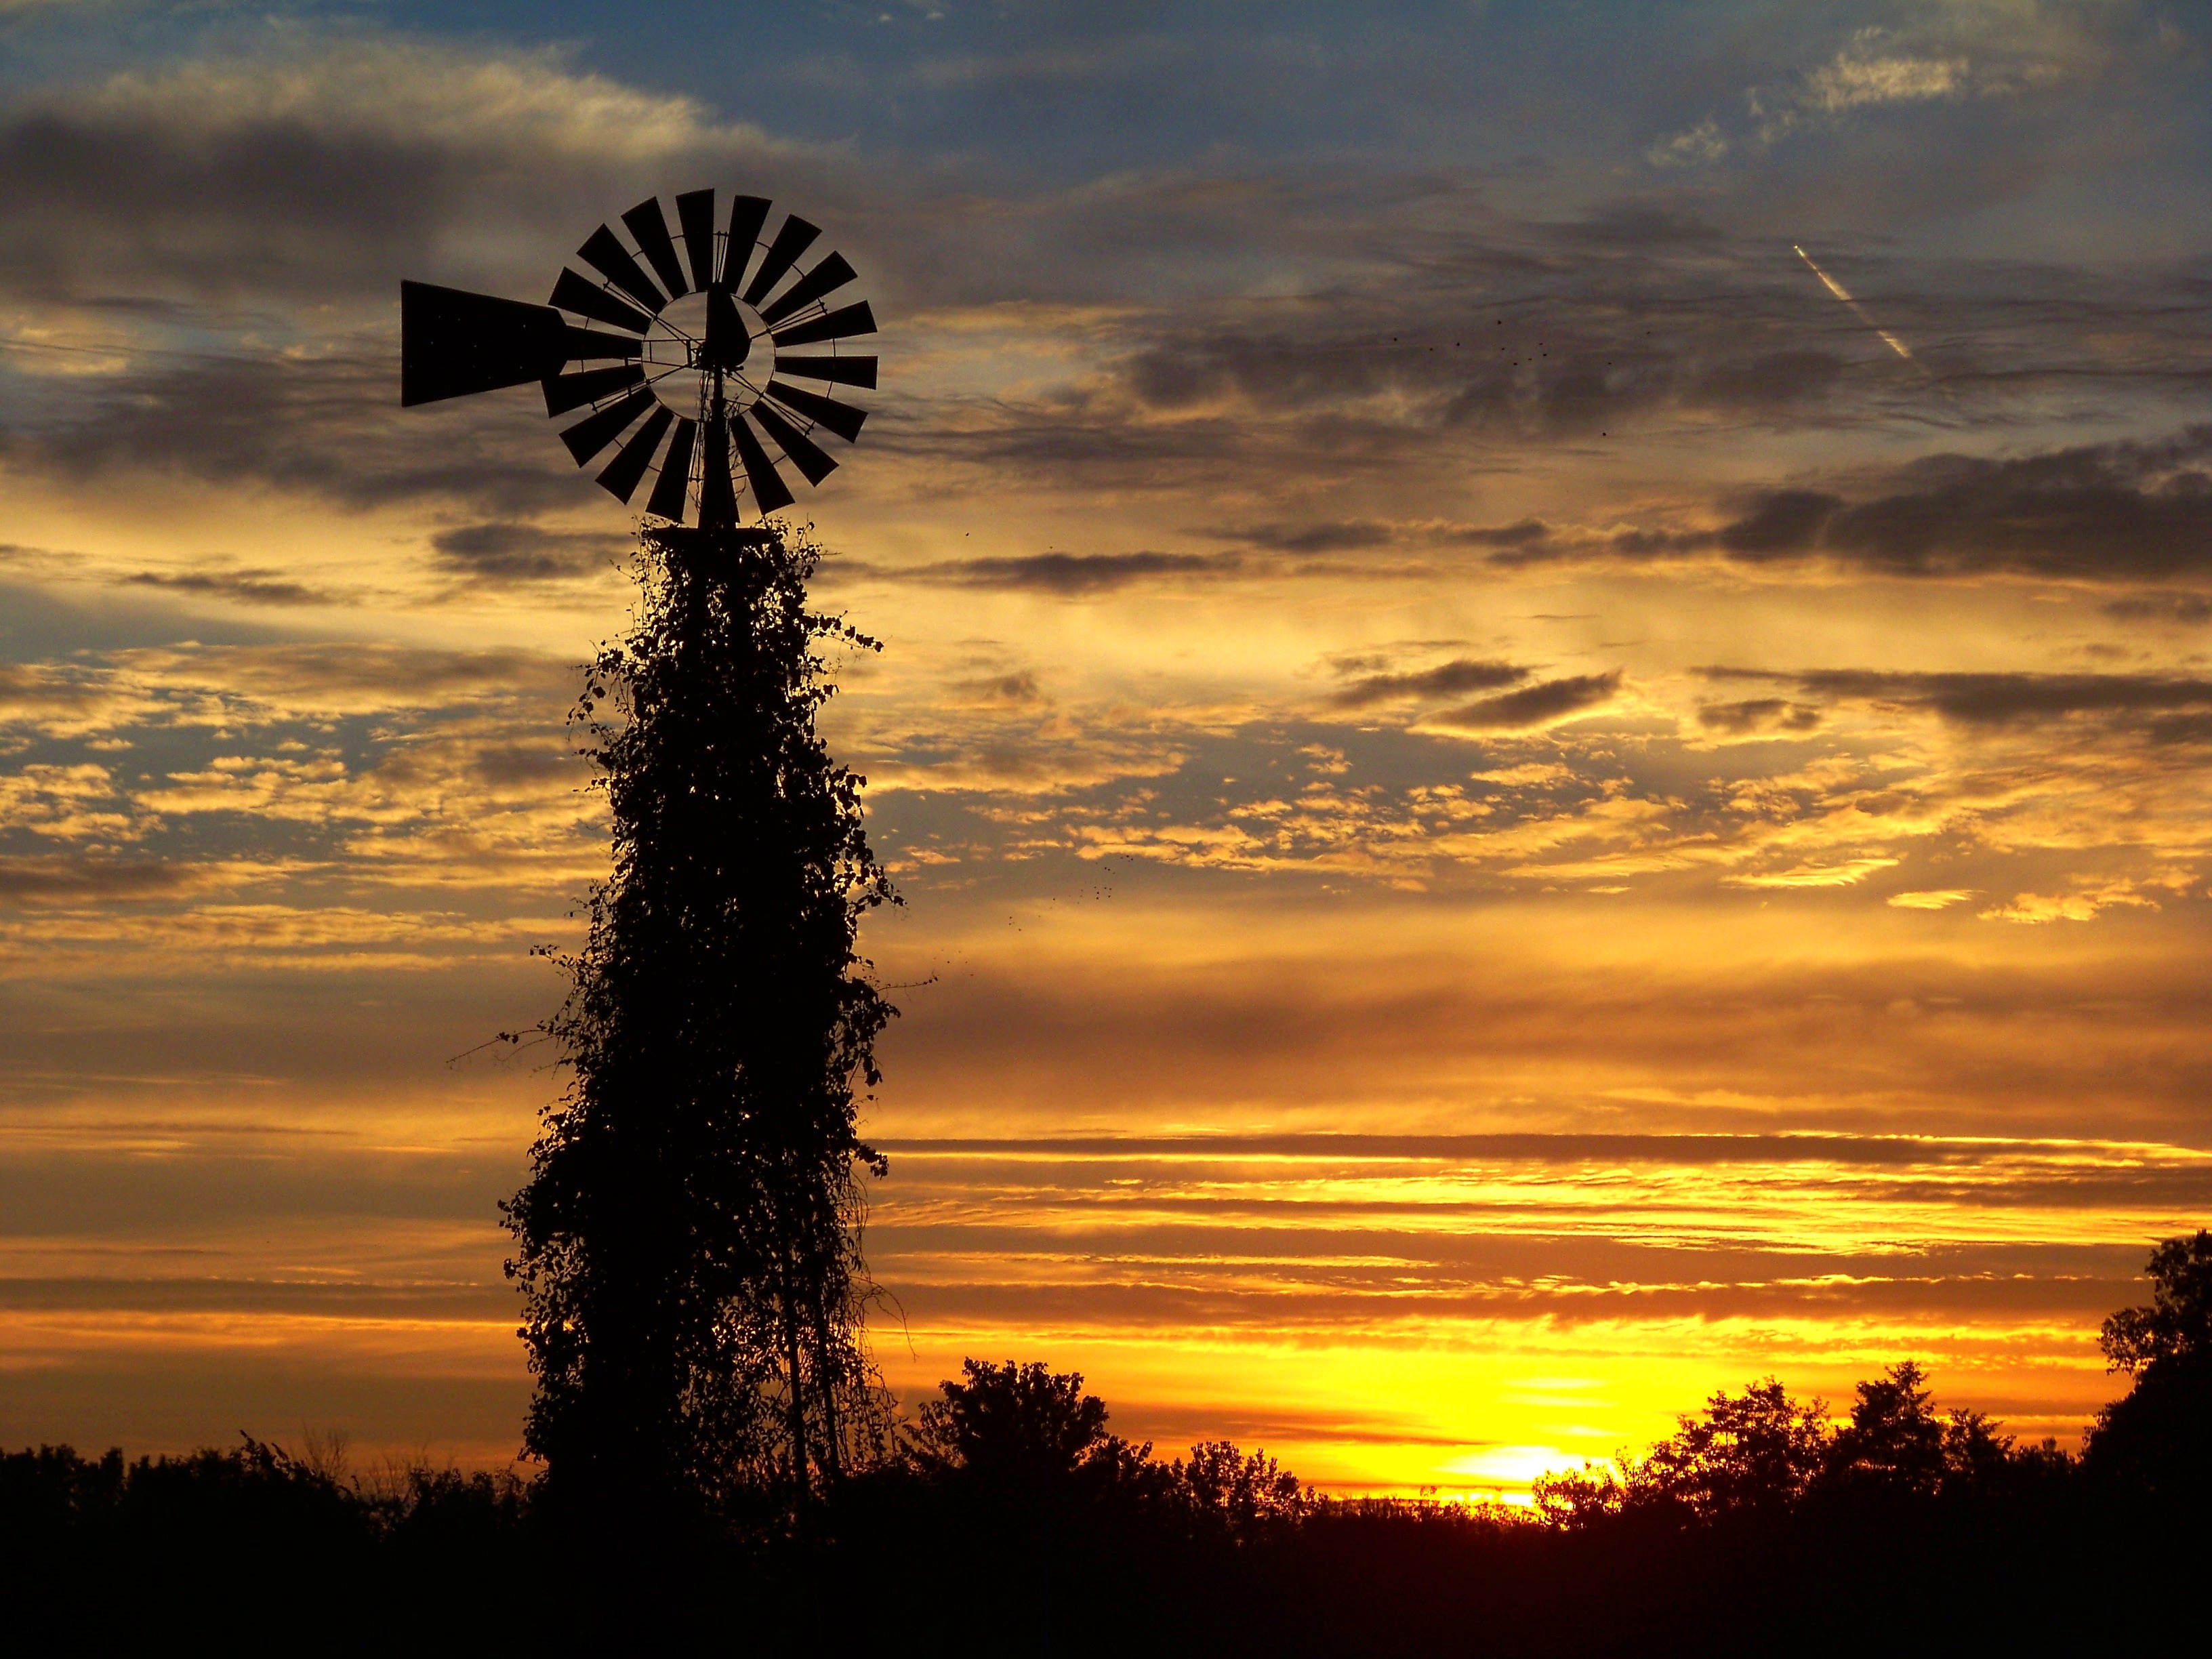
horizon, cloud, sky, sun, sunrise, sunset, field, sunlight, morning, dawn, dusk, evening, afterglow, red sky at morning